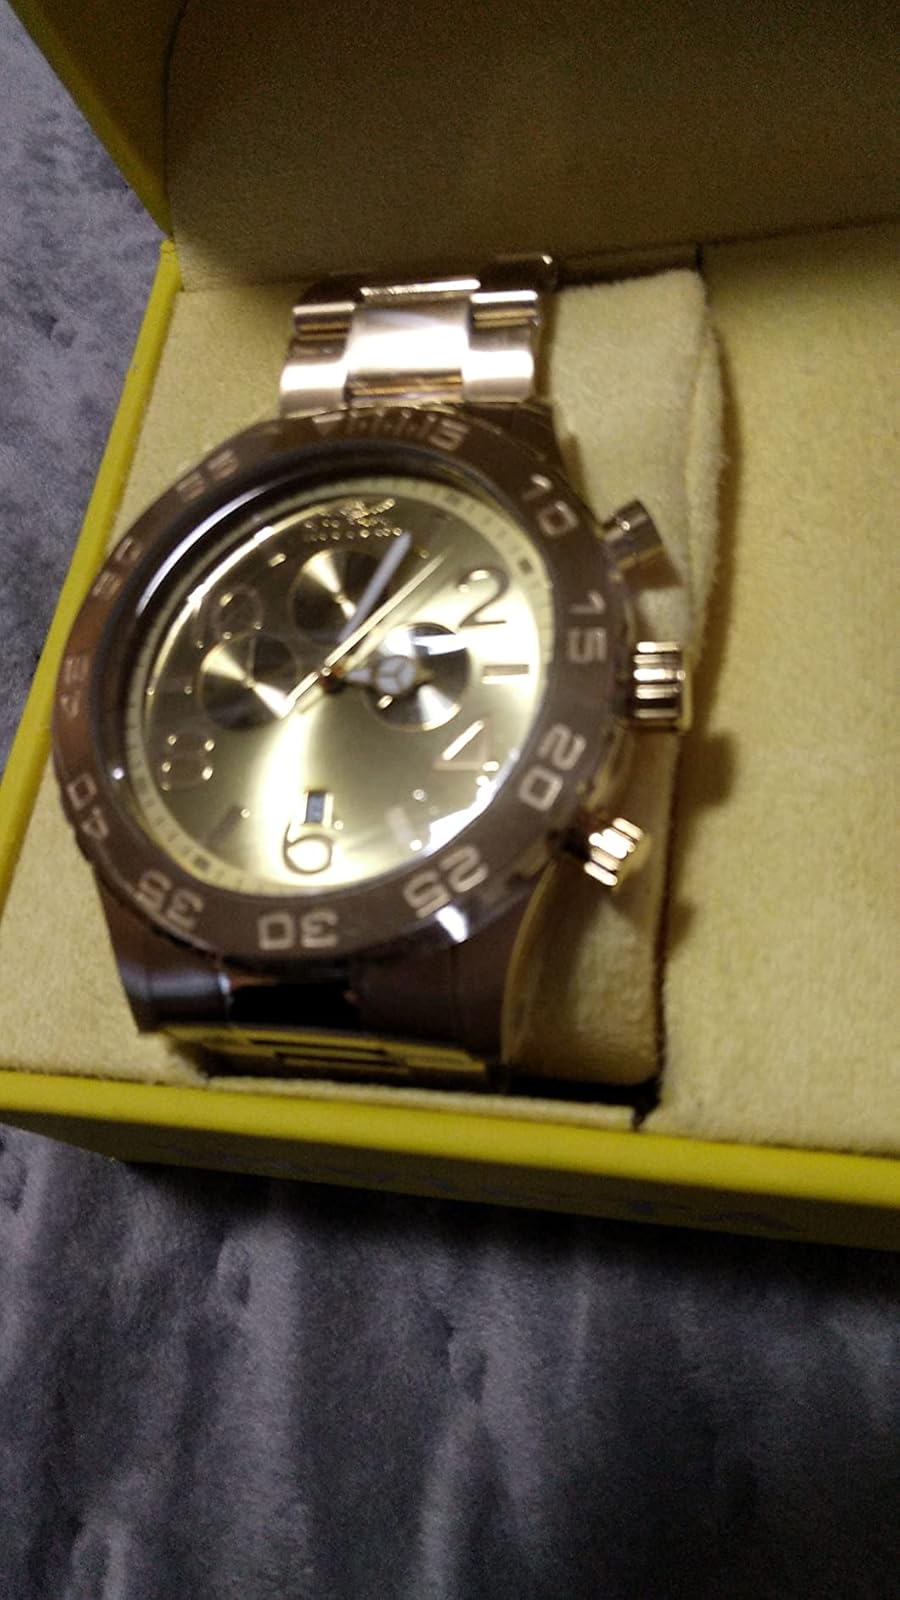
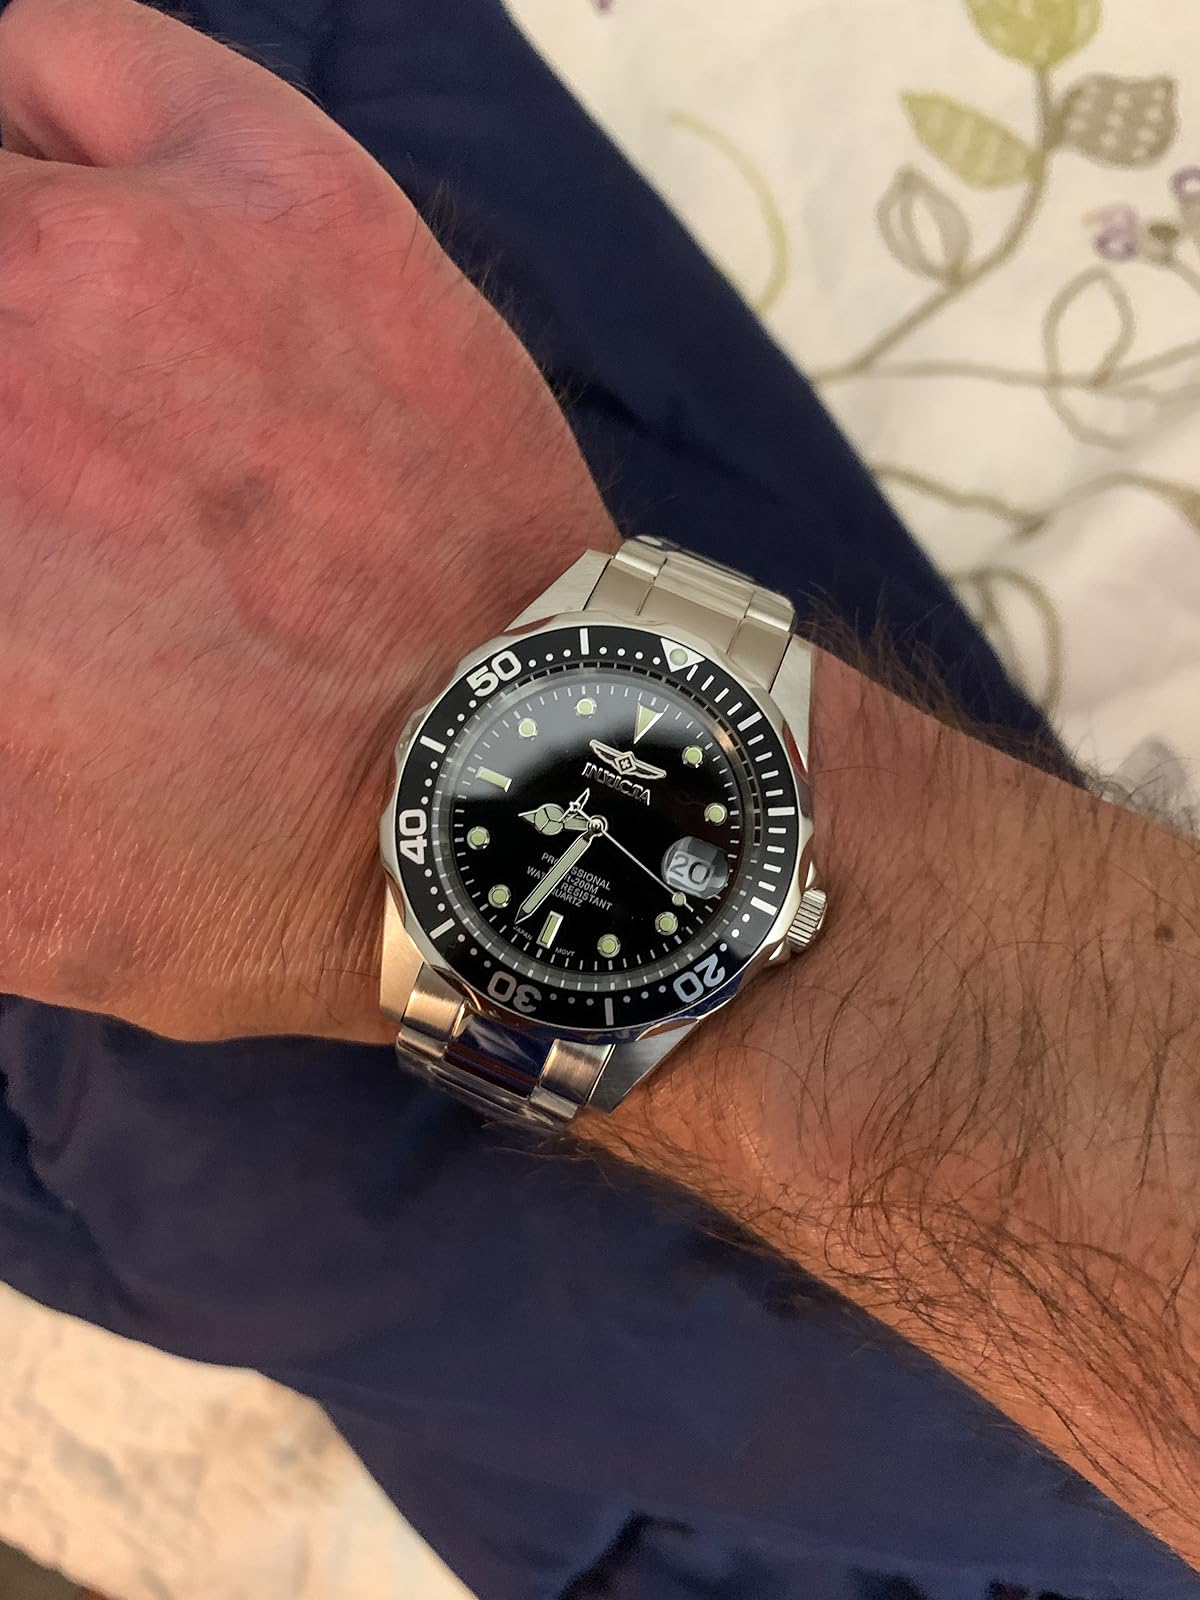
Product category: accessories_watch
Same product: no